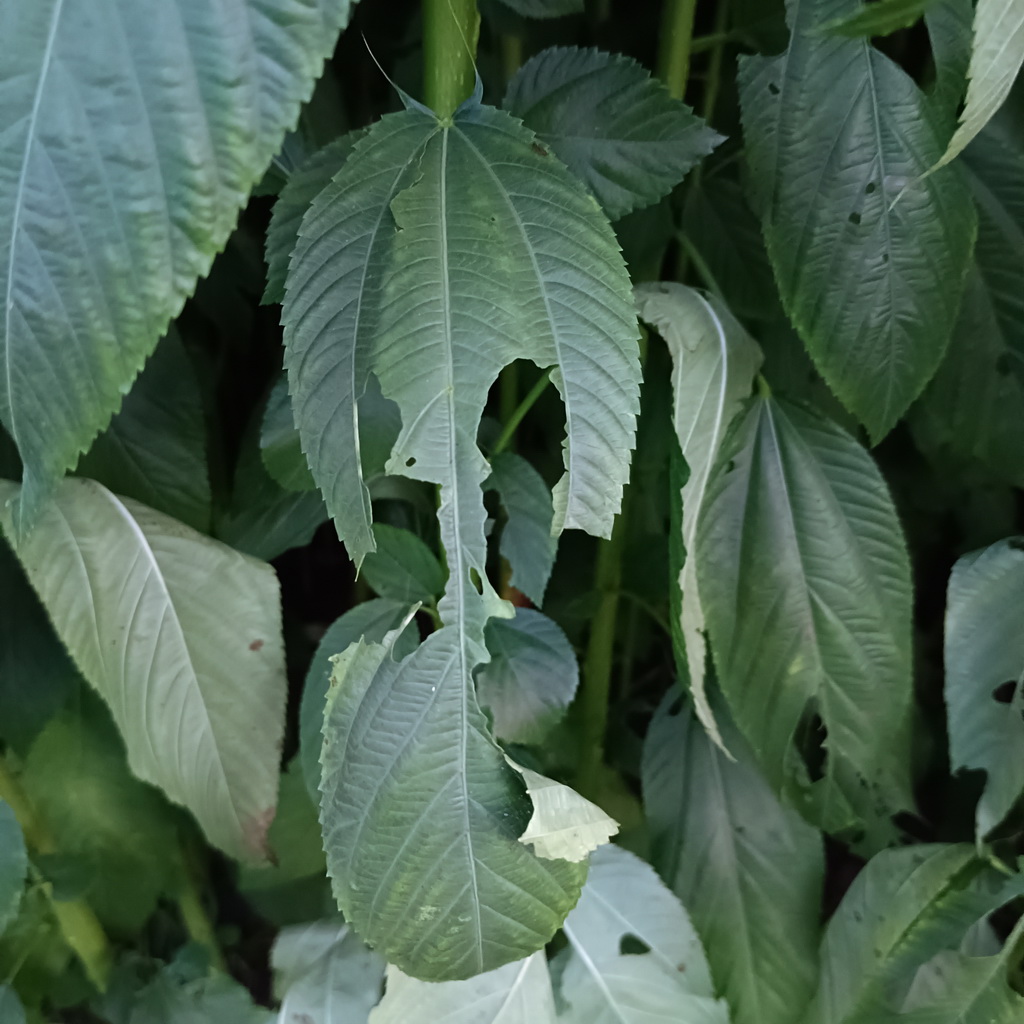
Label: Holed